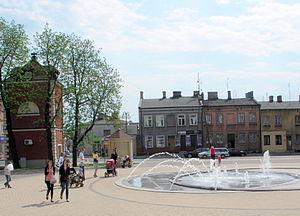
Żychlin est une ville située dans le powiat de Kutno, dans la voïvodie de Łódź, située dans le centre de la Pologne.